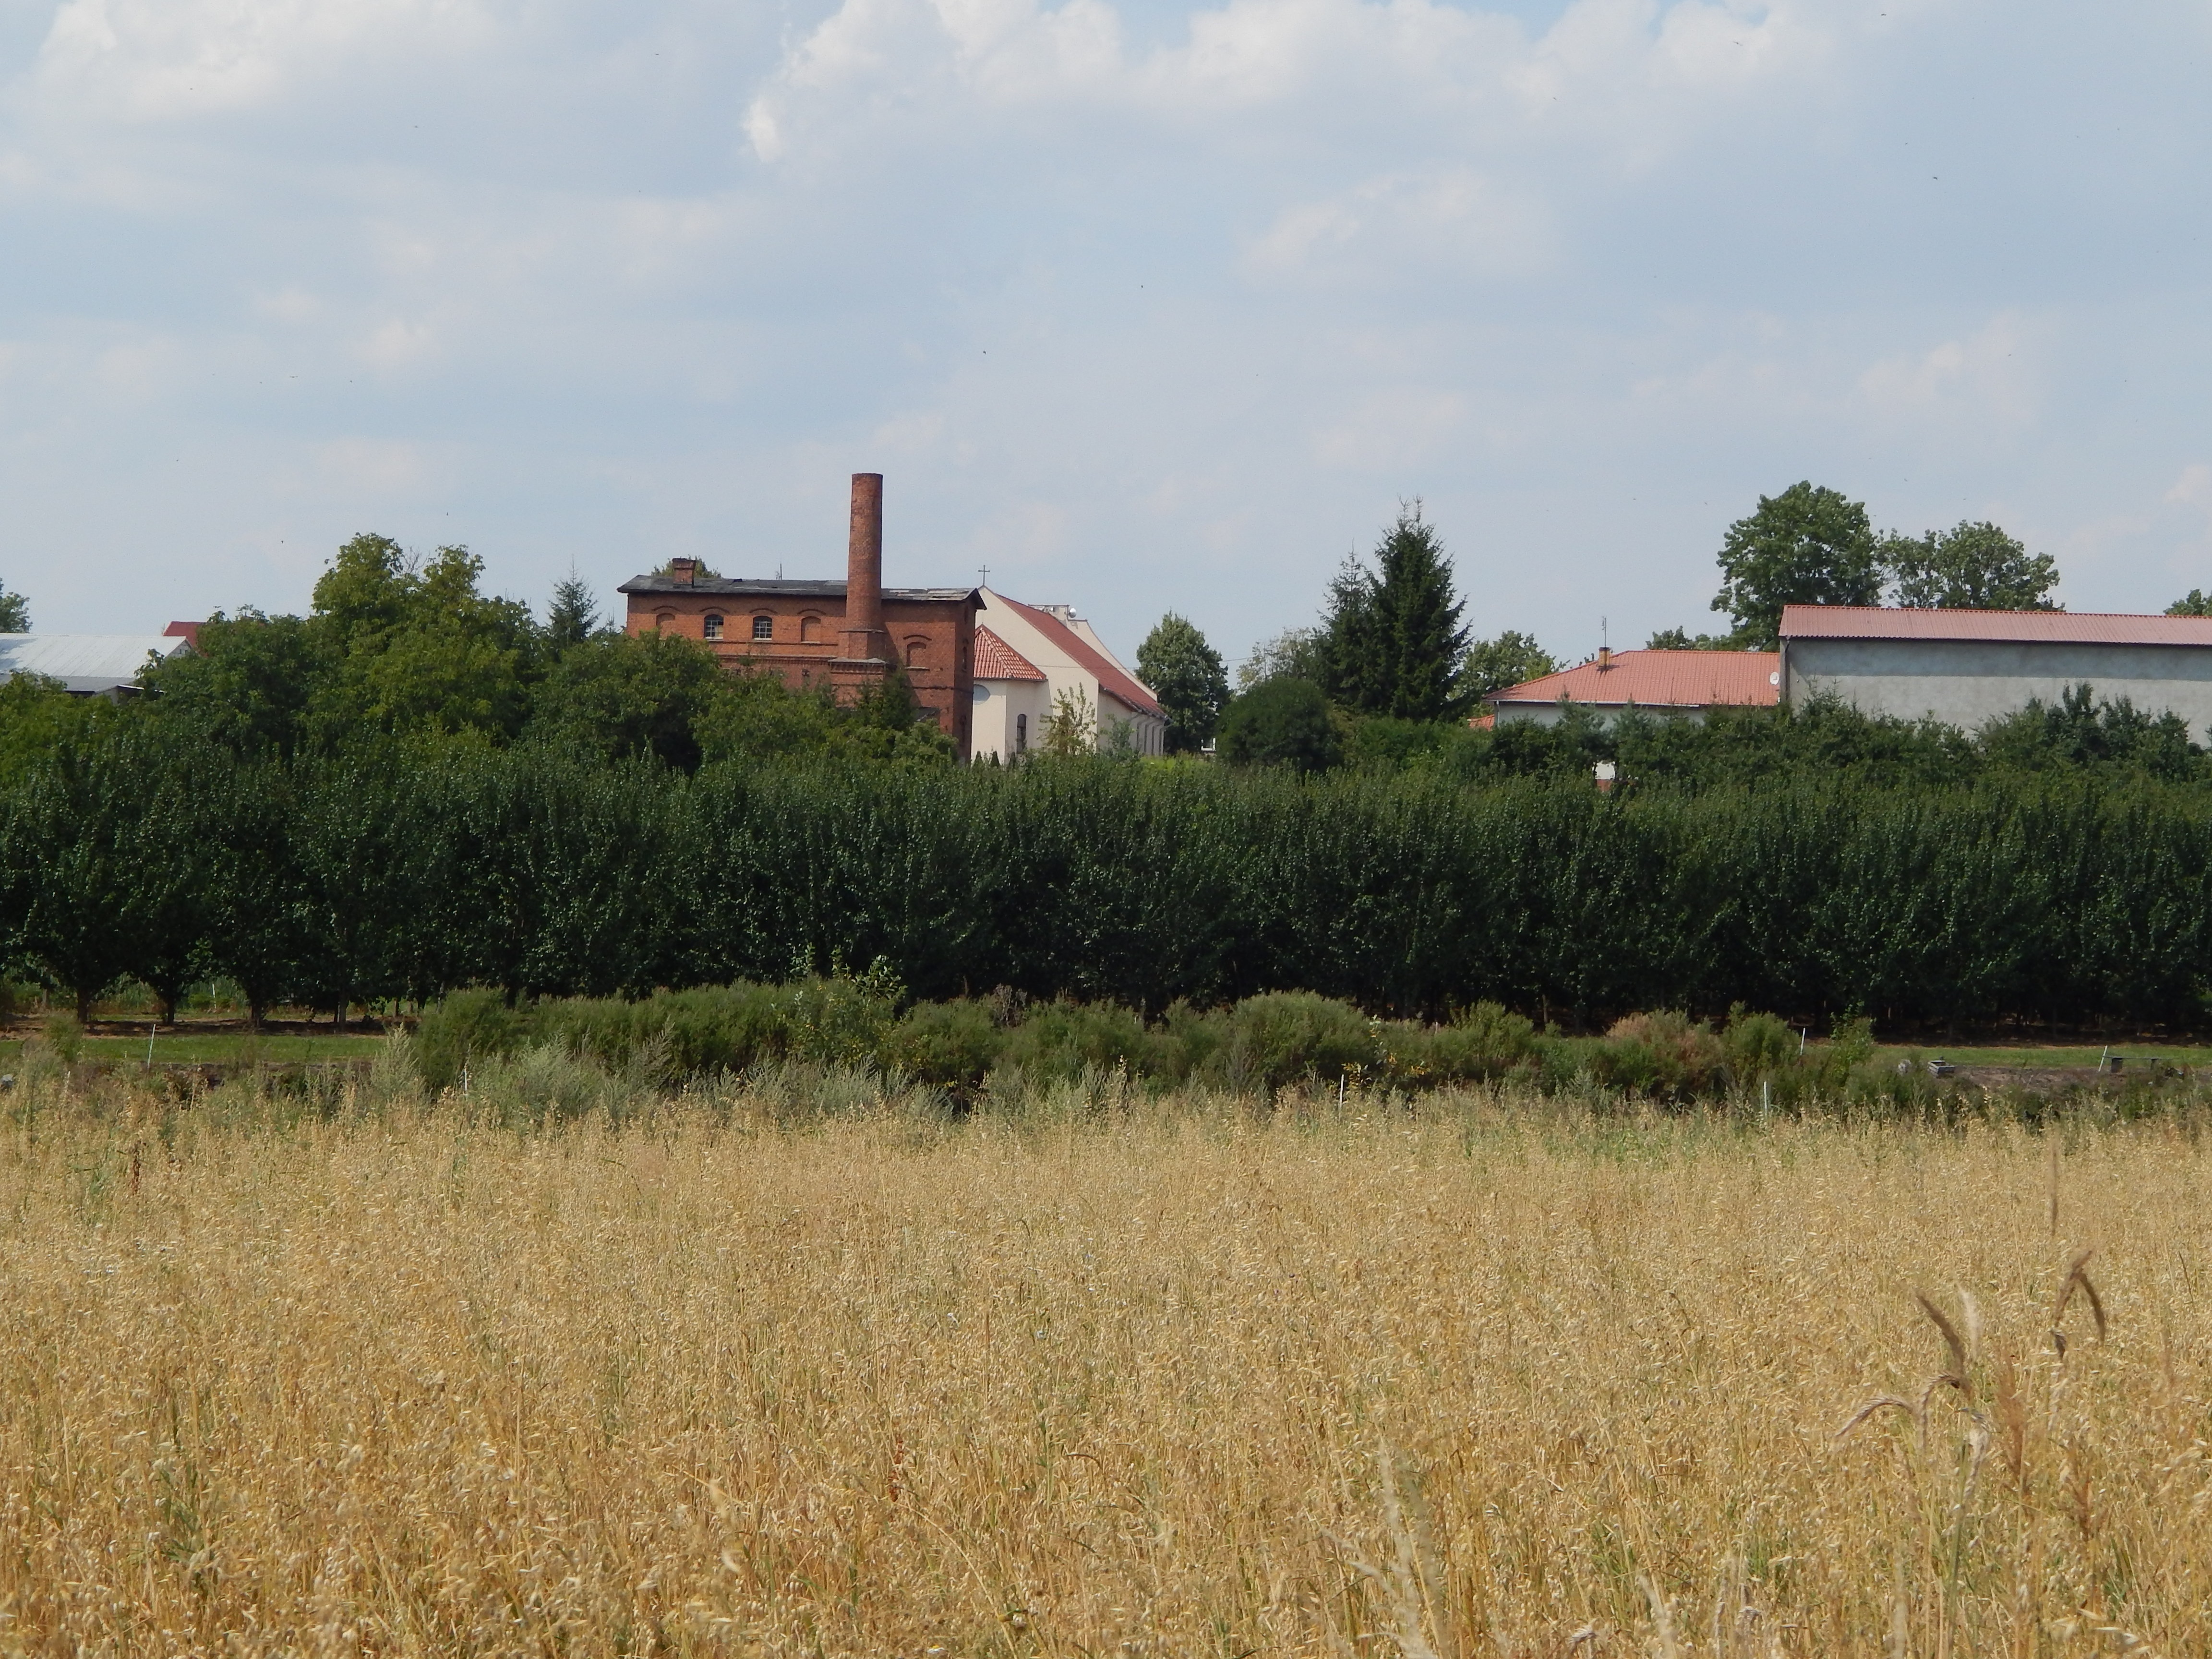
grass, architecture, field, farm, meadow, prairie, view, wind, building, pasture, agriculture, plain, buildings, grassland, poland, rural area, grass family, land lot, pob rka wielka